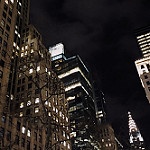
Label: buildings